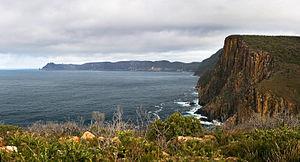
Le cap Pillar, vu du sentier du cap Hauy, en Tasmanie (Australie).
Le parc national Tasman est un parc national australien, en Tasmanie à environ 56 km à l'est de Hobart en bordure du l'océan Pacifique.